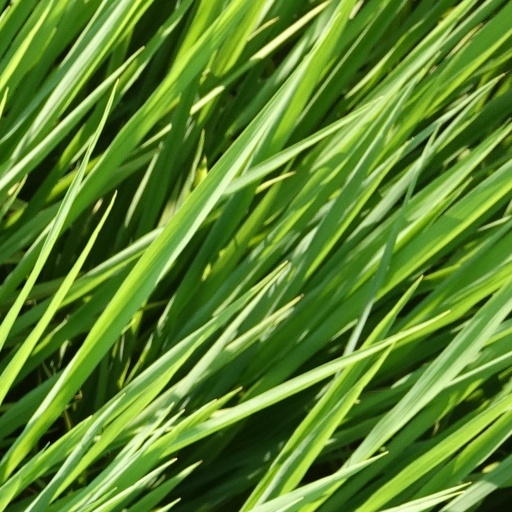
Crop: rice